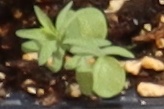
Label: Flax